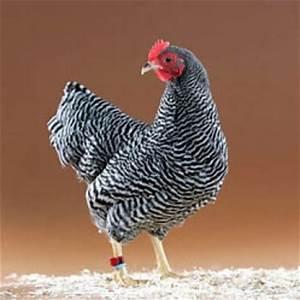
chicken